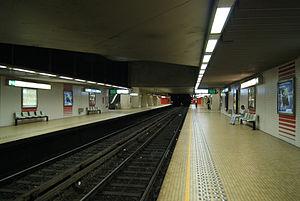
Quais de la ligne 2 dans la station «Porte de Hal» du métro de Bruxelles